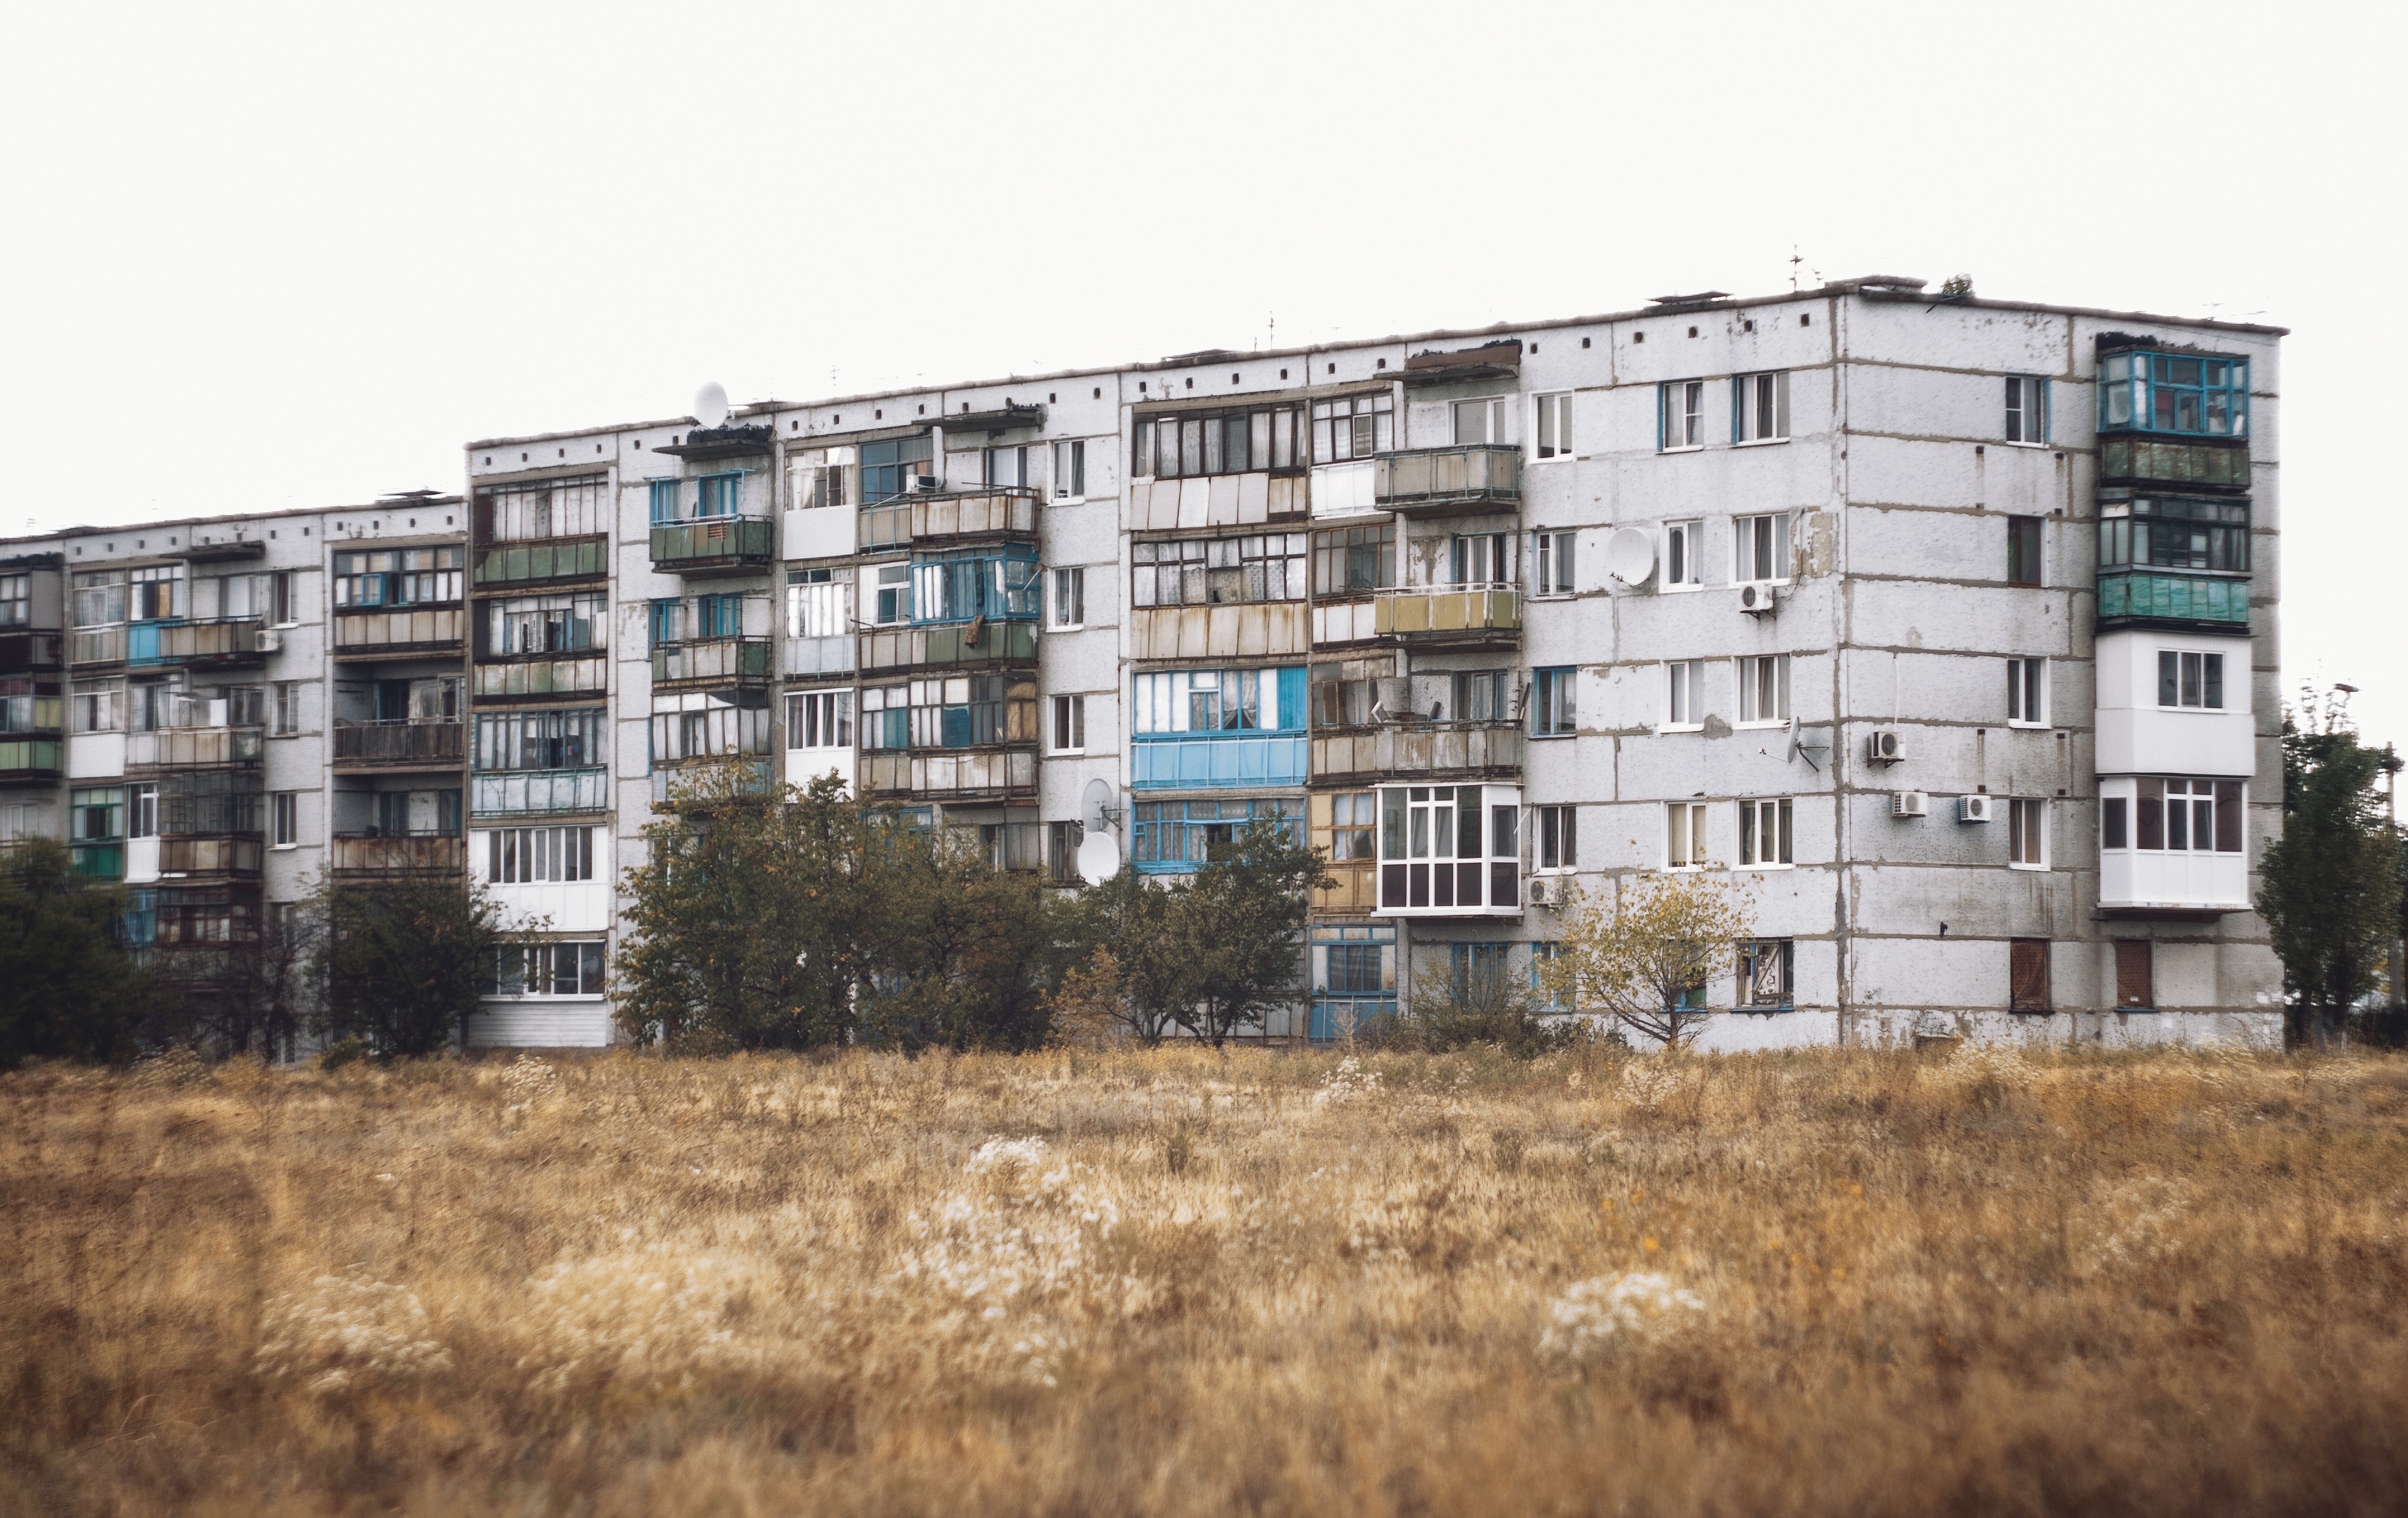
property, residential area, tower block, building, neighbourhood, condominium, suburb, real estate, home, facade, estate